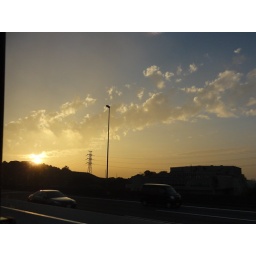
taken from a window in a bus